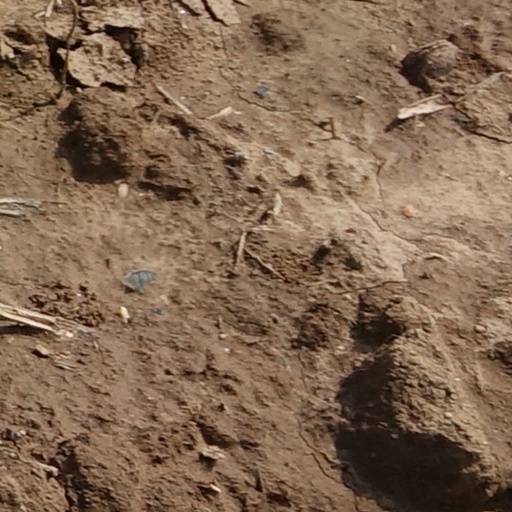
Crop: wheat